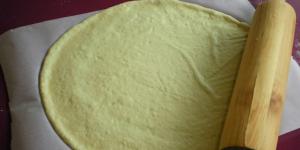
pizza clasica